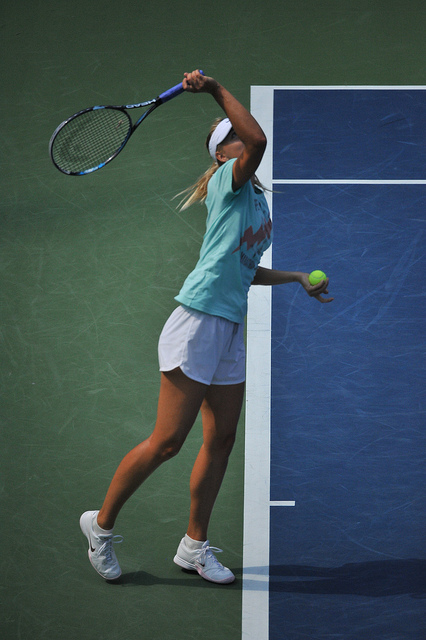
người phụ nữ áo xanh biển đang chơi tennis trên sân